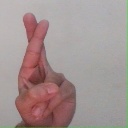
अक्षर: र